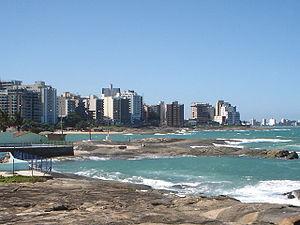
Guarapari est une ville brésilienne de l'État de l'Espírito Santo. Sa population était estimée à 98 120 habitants en 2006. La municipalité s'étend sur 592 km².